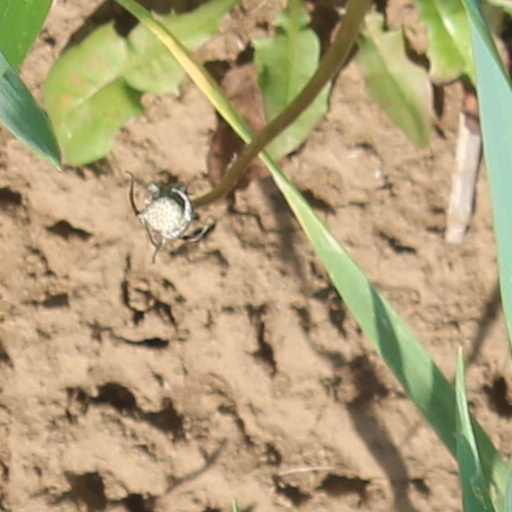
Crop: wheat